Miriam Rossi (chemist)

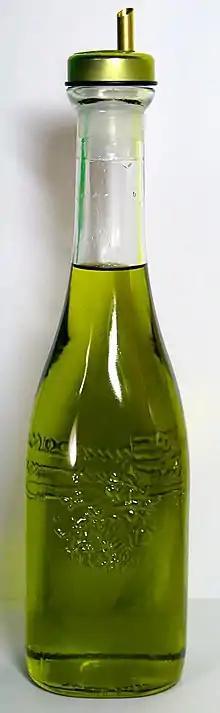
Olive oil in a bottle

Rossi has been involved with teaching crystallography and chemistry throughout her academic career. She is responsible for teaching structural chemistry and biochemistry. At Vassar she led the "Culture and Chemistry of Cuisine" course. In the class, students learn about fermentation, leavening and the behaviour of starches. She has worked with The Culinary Institute of America on their culinary science program. After being asked to speak about the nutritional benefits of the Mediterranean diet, Rossi became interested in its scientific origins. She collaborated with an olive oil producer in California and found that olive oil limited the growth of tumour cells and had strong antioxidant properties. Working with undergraduate students from Vassar College, Rossi investigated the health-improving properties of goji berries, using X-ray diffraction to determine the structure of β-ionone, emodin and cnidium. She also looked at hispolon, a compound that is found in mushrooms from East Asia. She was made the Mary Landon Sague Professor of Chemistry in 2008.